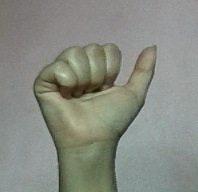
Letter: dhad